Pine Valley Chapel and Tithing Office

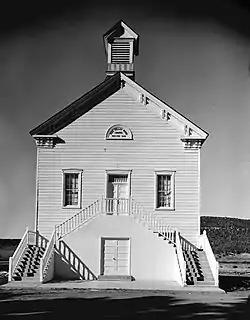
The Pine Valley Chapel in 1968

The Pine Valley Chapel was designed by a Scottish shipbuilder and LDS convert, Ebenezer Bryce (who Bryce Canyon is named after). The construction of the chapel was built using techniques adopted from shipbuilding, and is basically an upside-down ship. the building consists of two levels built on a basement. The architectural style is reminiscent of New England churches, which was done in honor of LDS church leader Erastus Snow. The church was built with nearby Ponderosa pines, from the same area where pines were shipped to Salt Lake City for the famous Salt Lake Tabernacle. A scaled-down replica of the Pine Valley Chapel was built at This Is the Place Heritage Park.